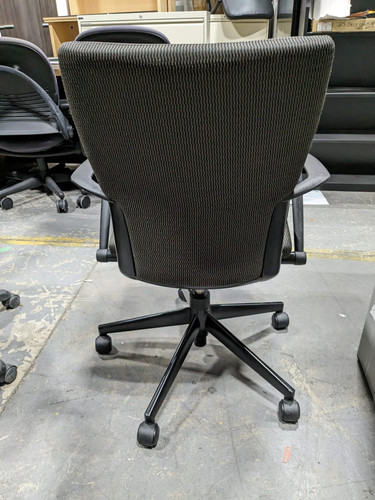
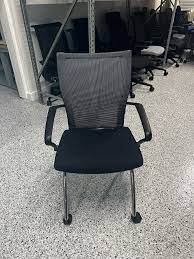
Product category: items_chair
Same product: yes